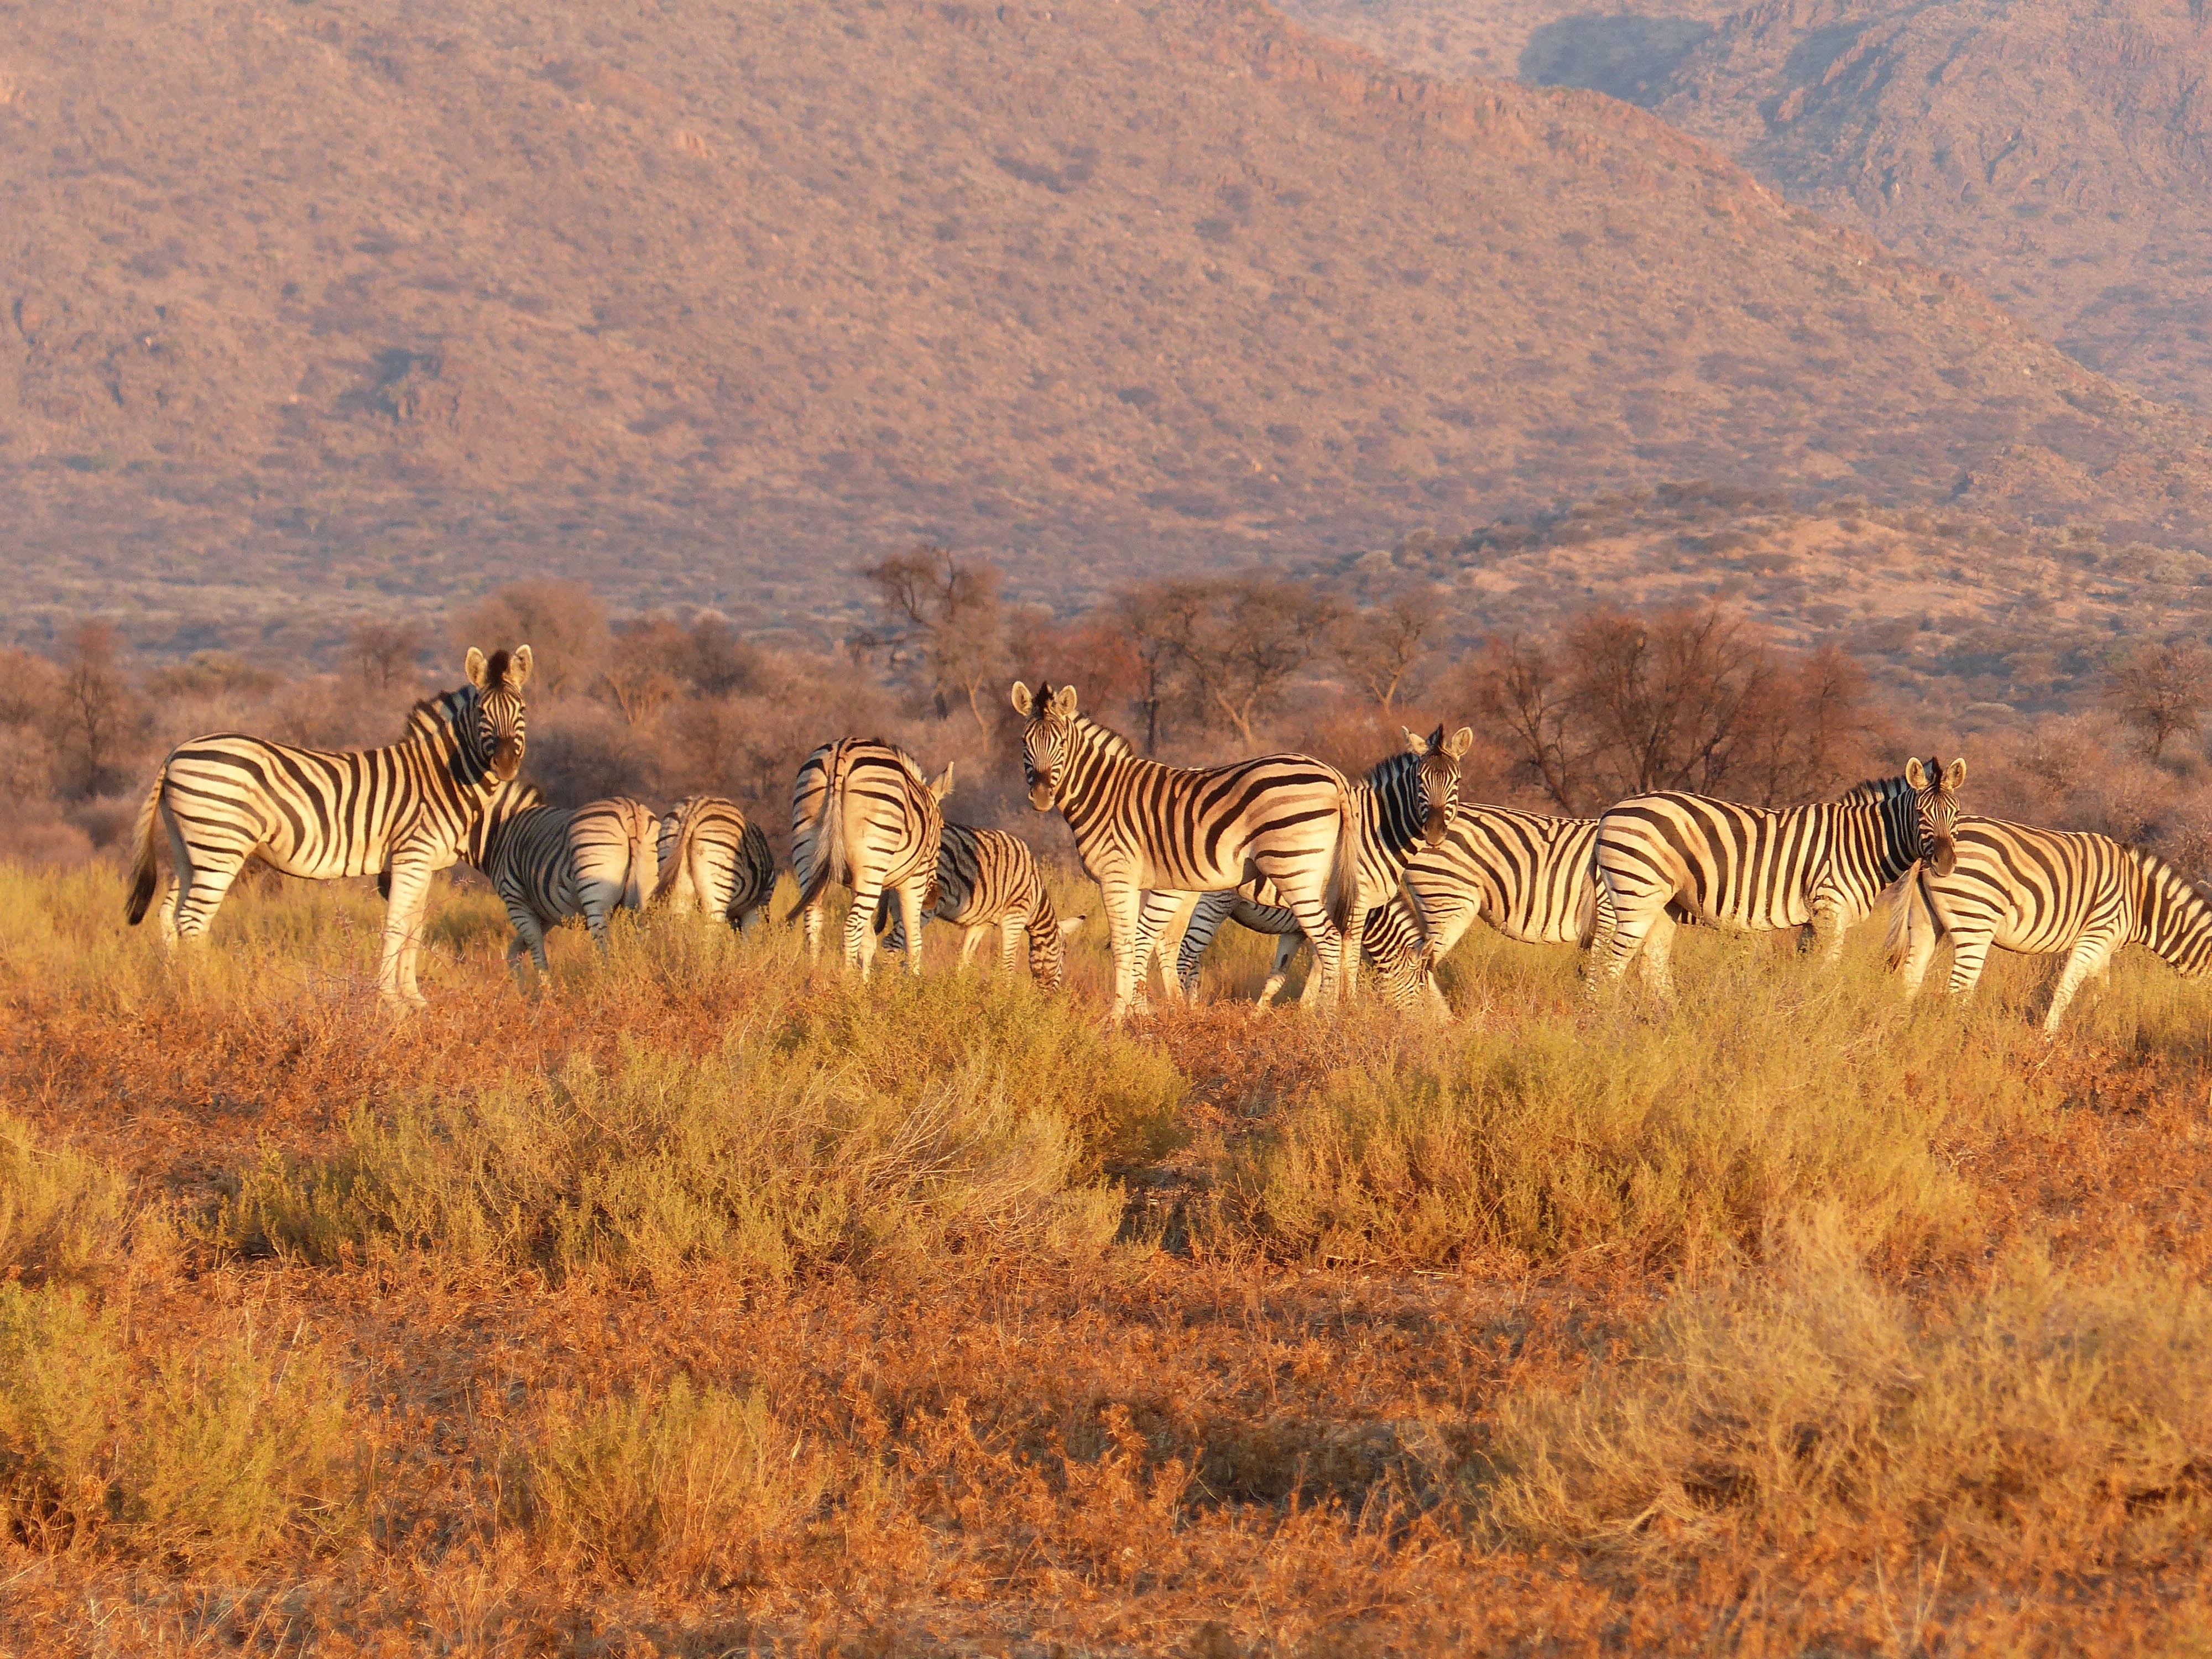
wilderness, prairie, adventure, animal, wildlife, wild, herd, africa, mammal, fauna, savanna, plain, zebra, giraffe, savannah, grassland, reserve, safari, ecosystem, giraffidae, natural environment